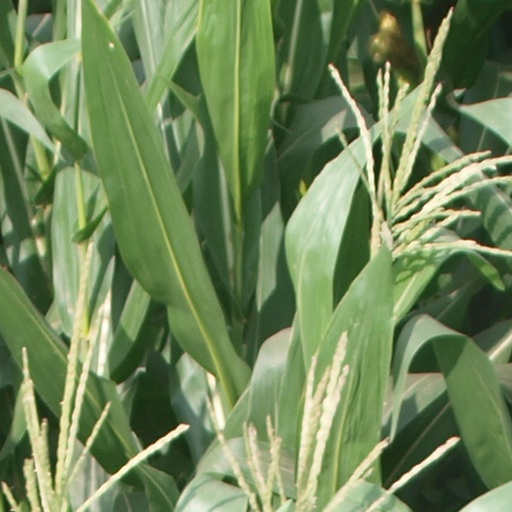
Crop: maize; corn